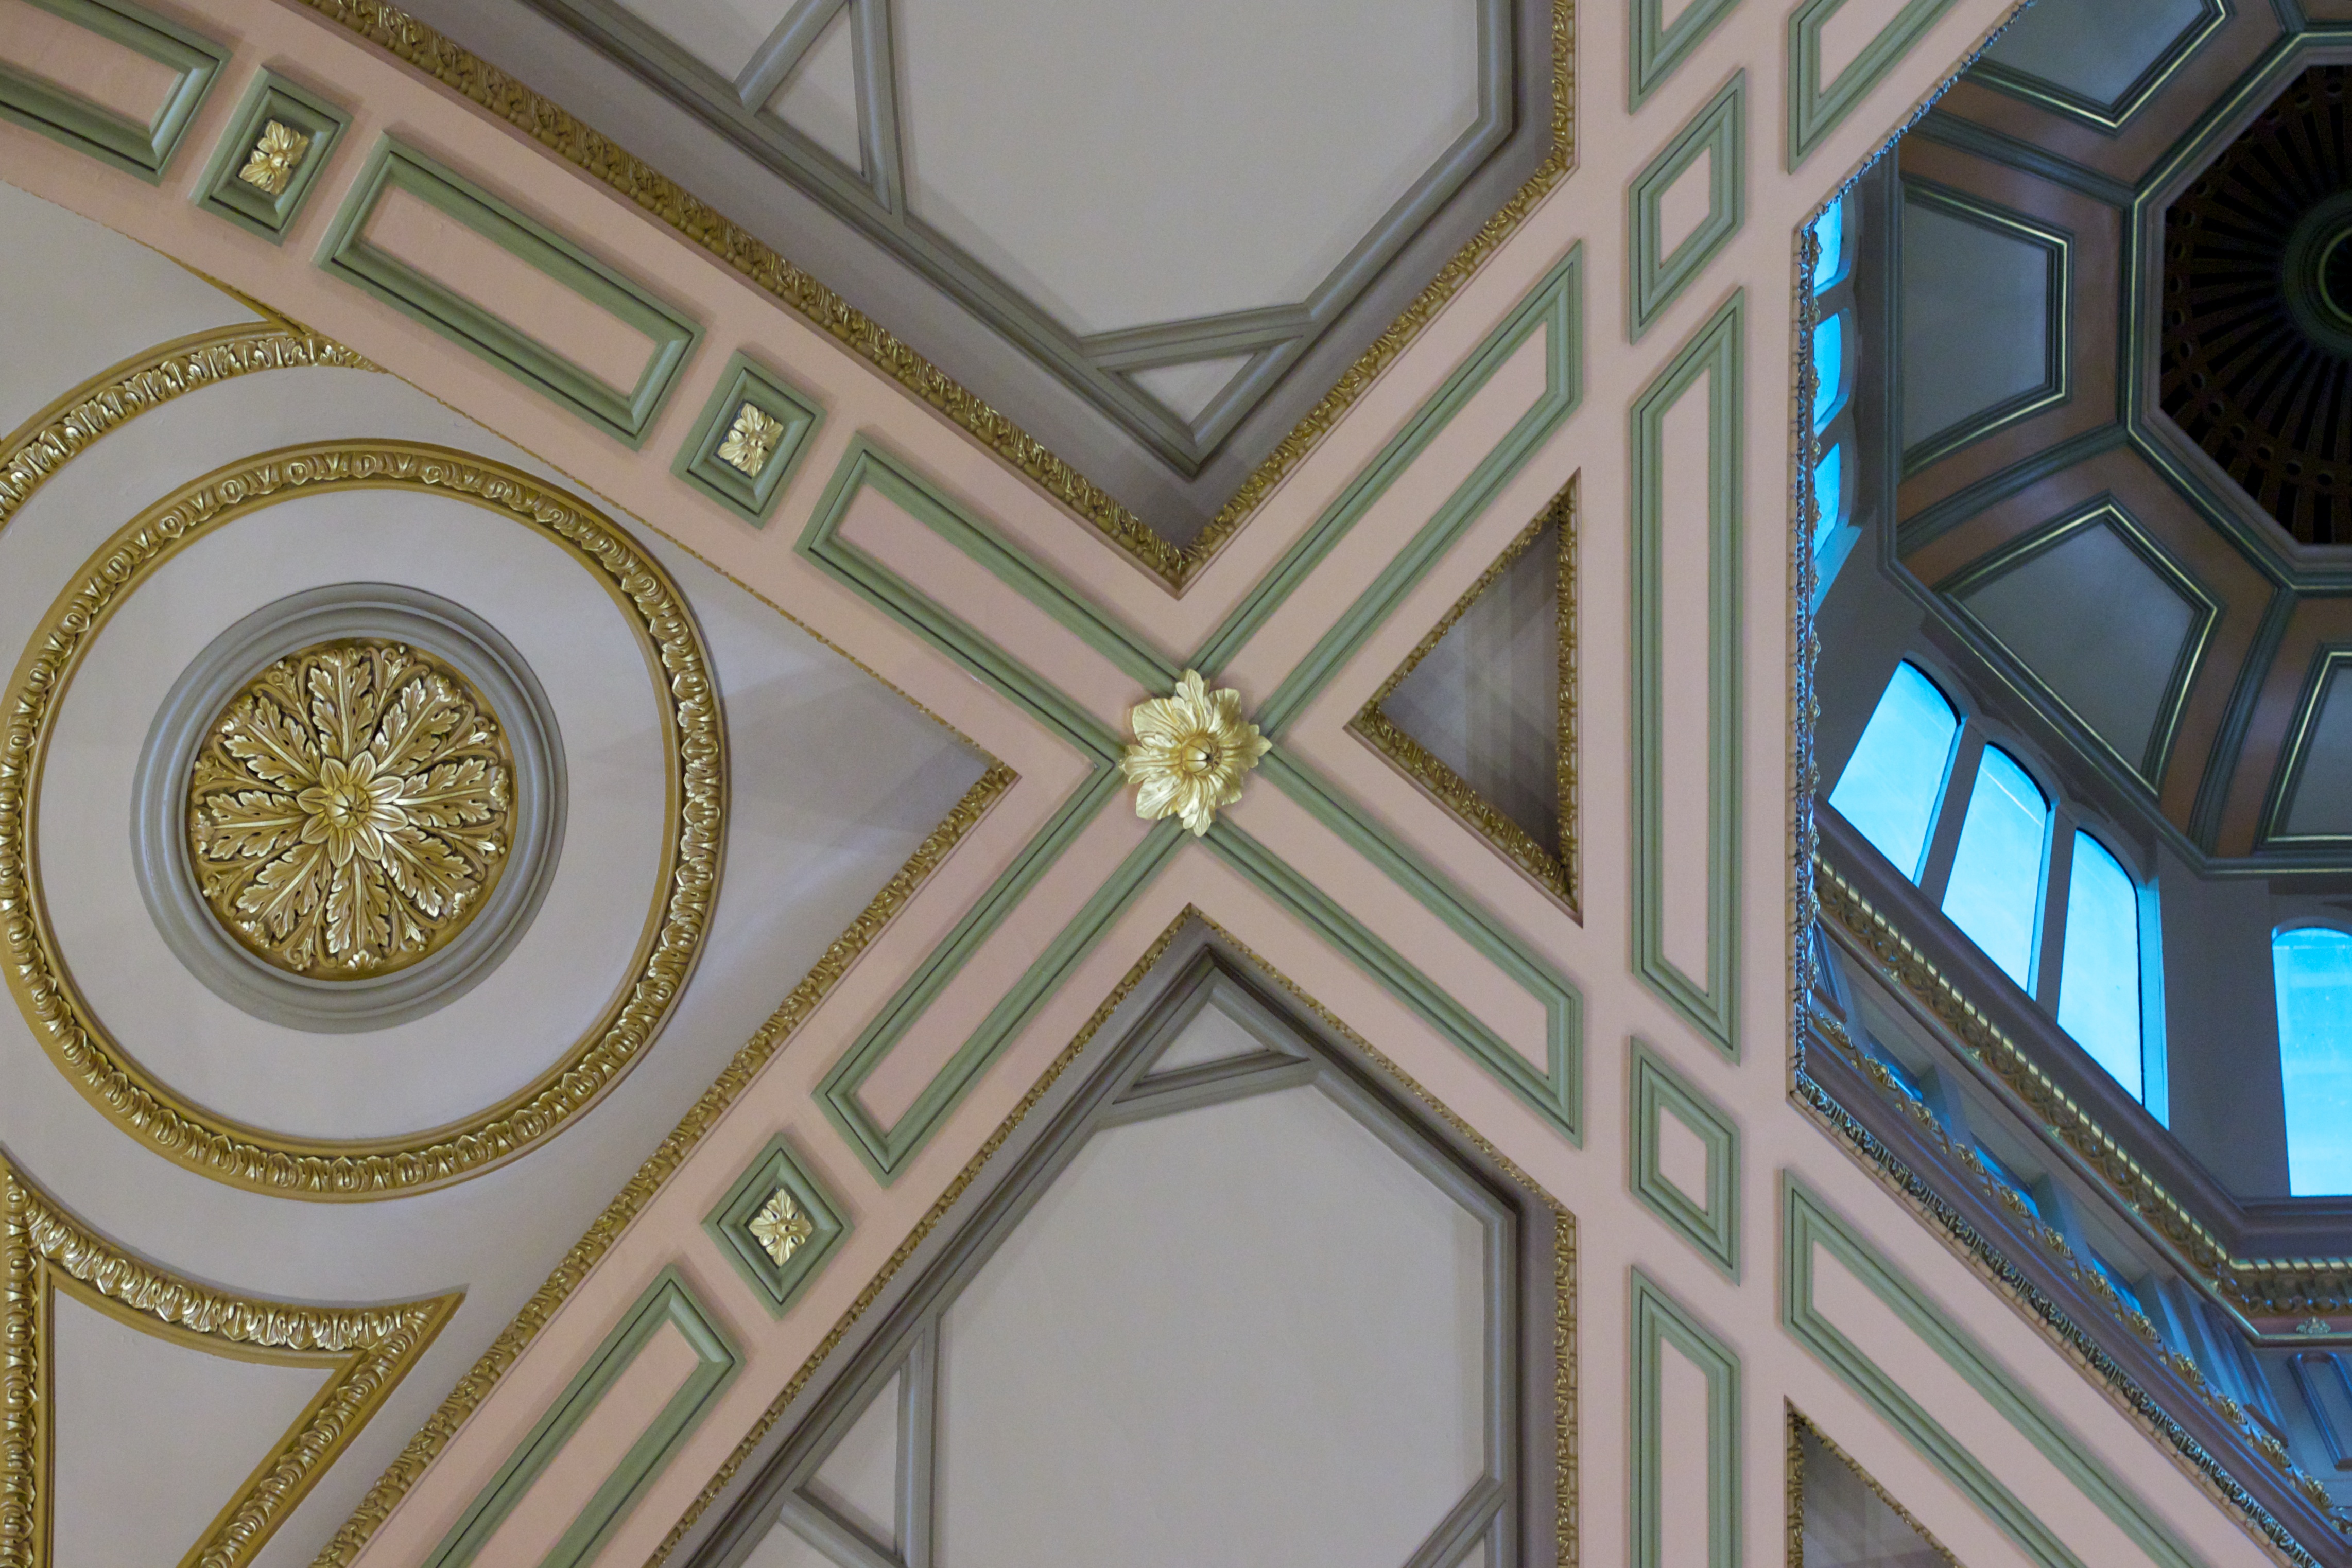
architecture, window, glass, building, ceiling, facade, place of worship, design, symmetry, dome, estate, auodyssey, daylighting